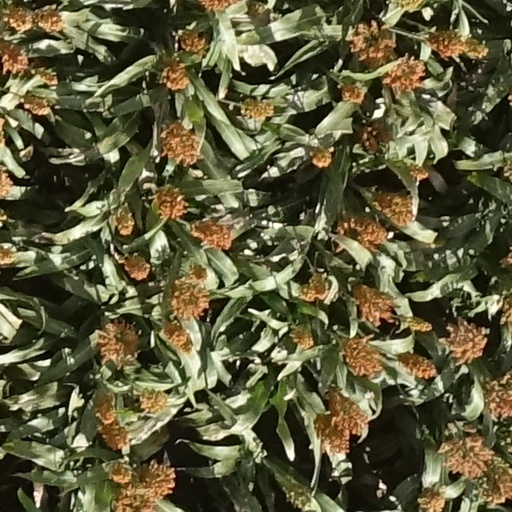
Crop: sorghum